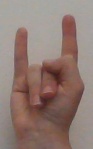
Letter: la